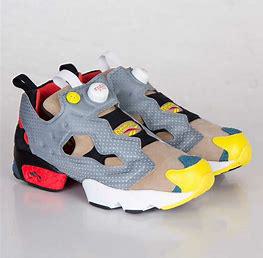
Brand: Reebok
Model: Instapump Fury OG